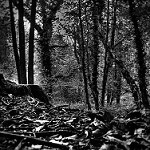
Label: B & W